Armin Pavić

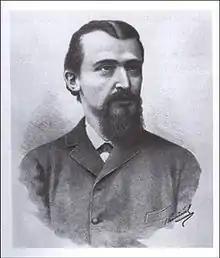
Armin Pavić

Armin Pavić (Požega, March 29, 1844 – Zagreb, February 11, 1914) was a Croatian linguist, university professor and rector of the University of Zagreb.